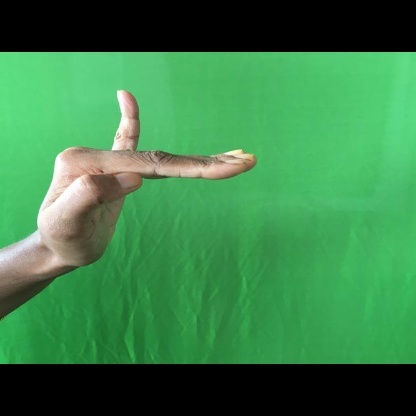
Mudra: Hamsapaksha